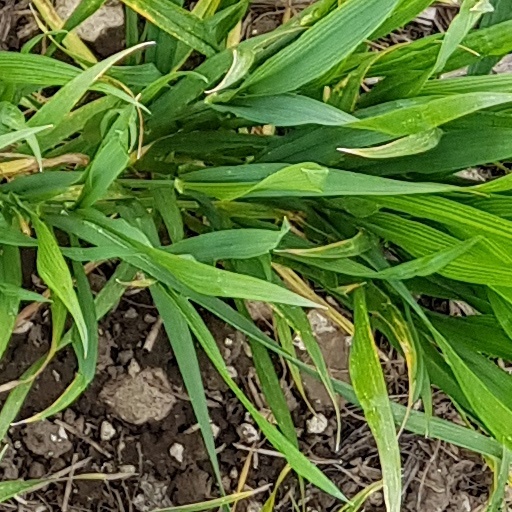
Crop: wheat